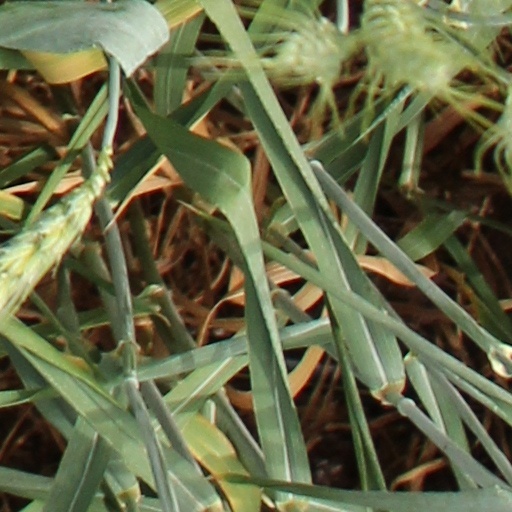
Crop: wheat